Carl Brewer (politician)

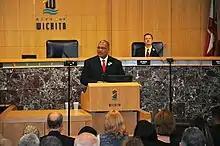
Brewer delivering the 2009 Wichita State of the City address

Carl Brewer was born on March 8, 1957, in Wichita, Kansas. In 1975, he graduated from North High School and briefly attended Friends University. He earned a Bachelor of Arts degree in criminal justice from Southern University. From 1977 to 1998, he served in the Kansas Army National Guard and retired as a captain. In 1980, Brewer married Cathy Brewer and the couple had four children.